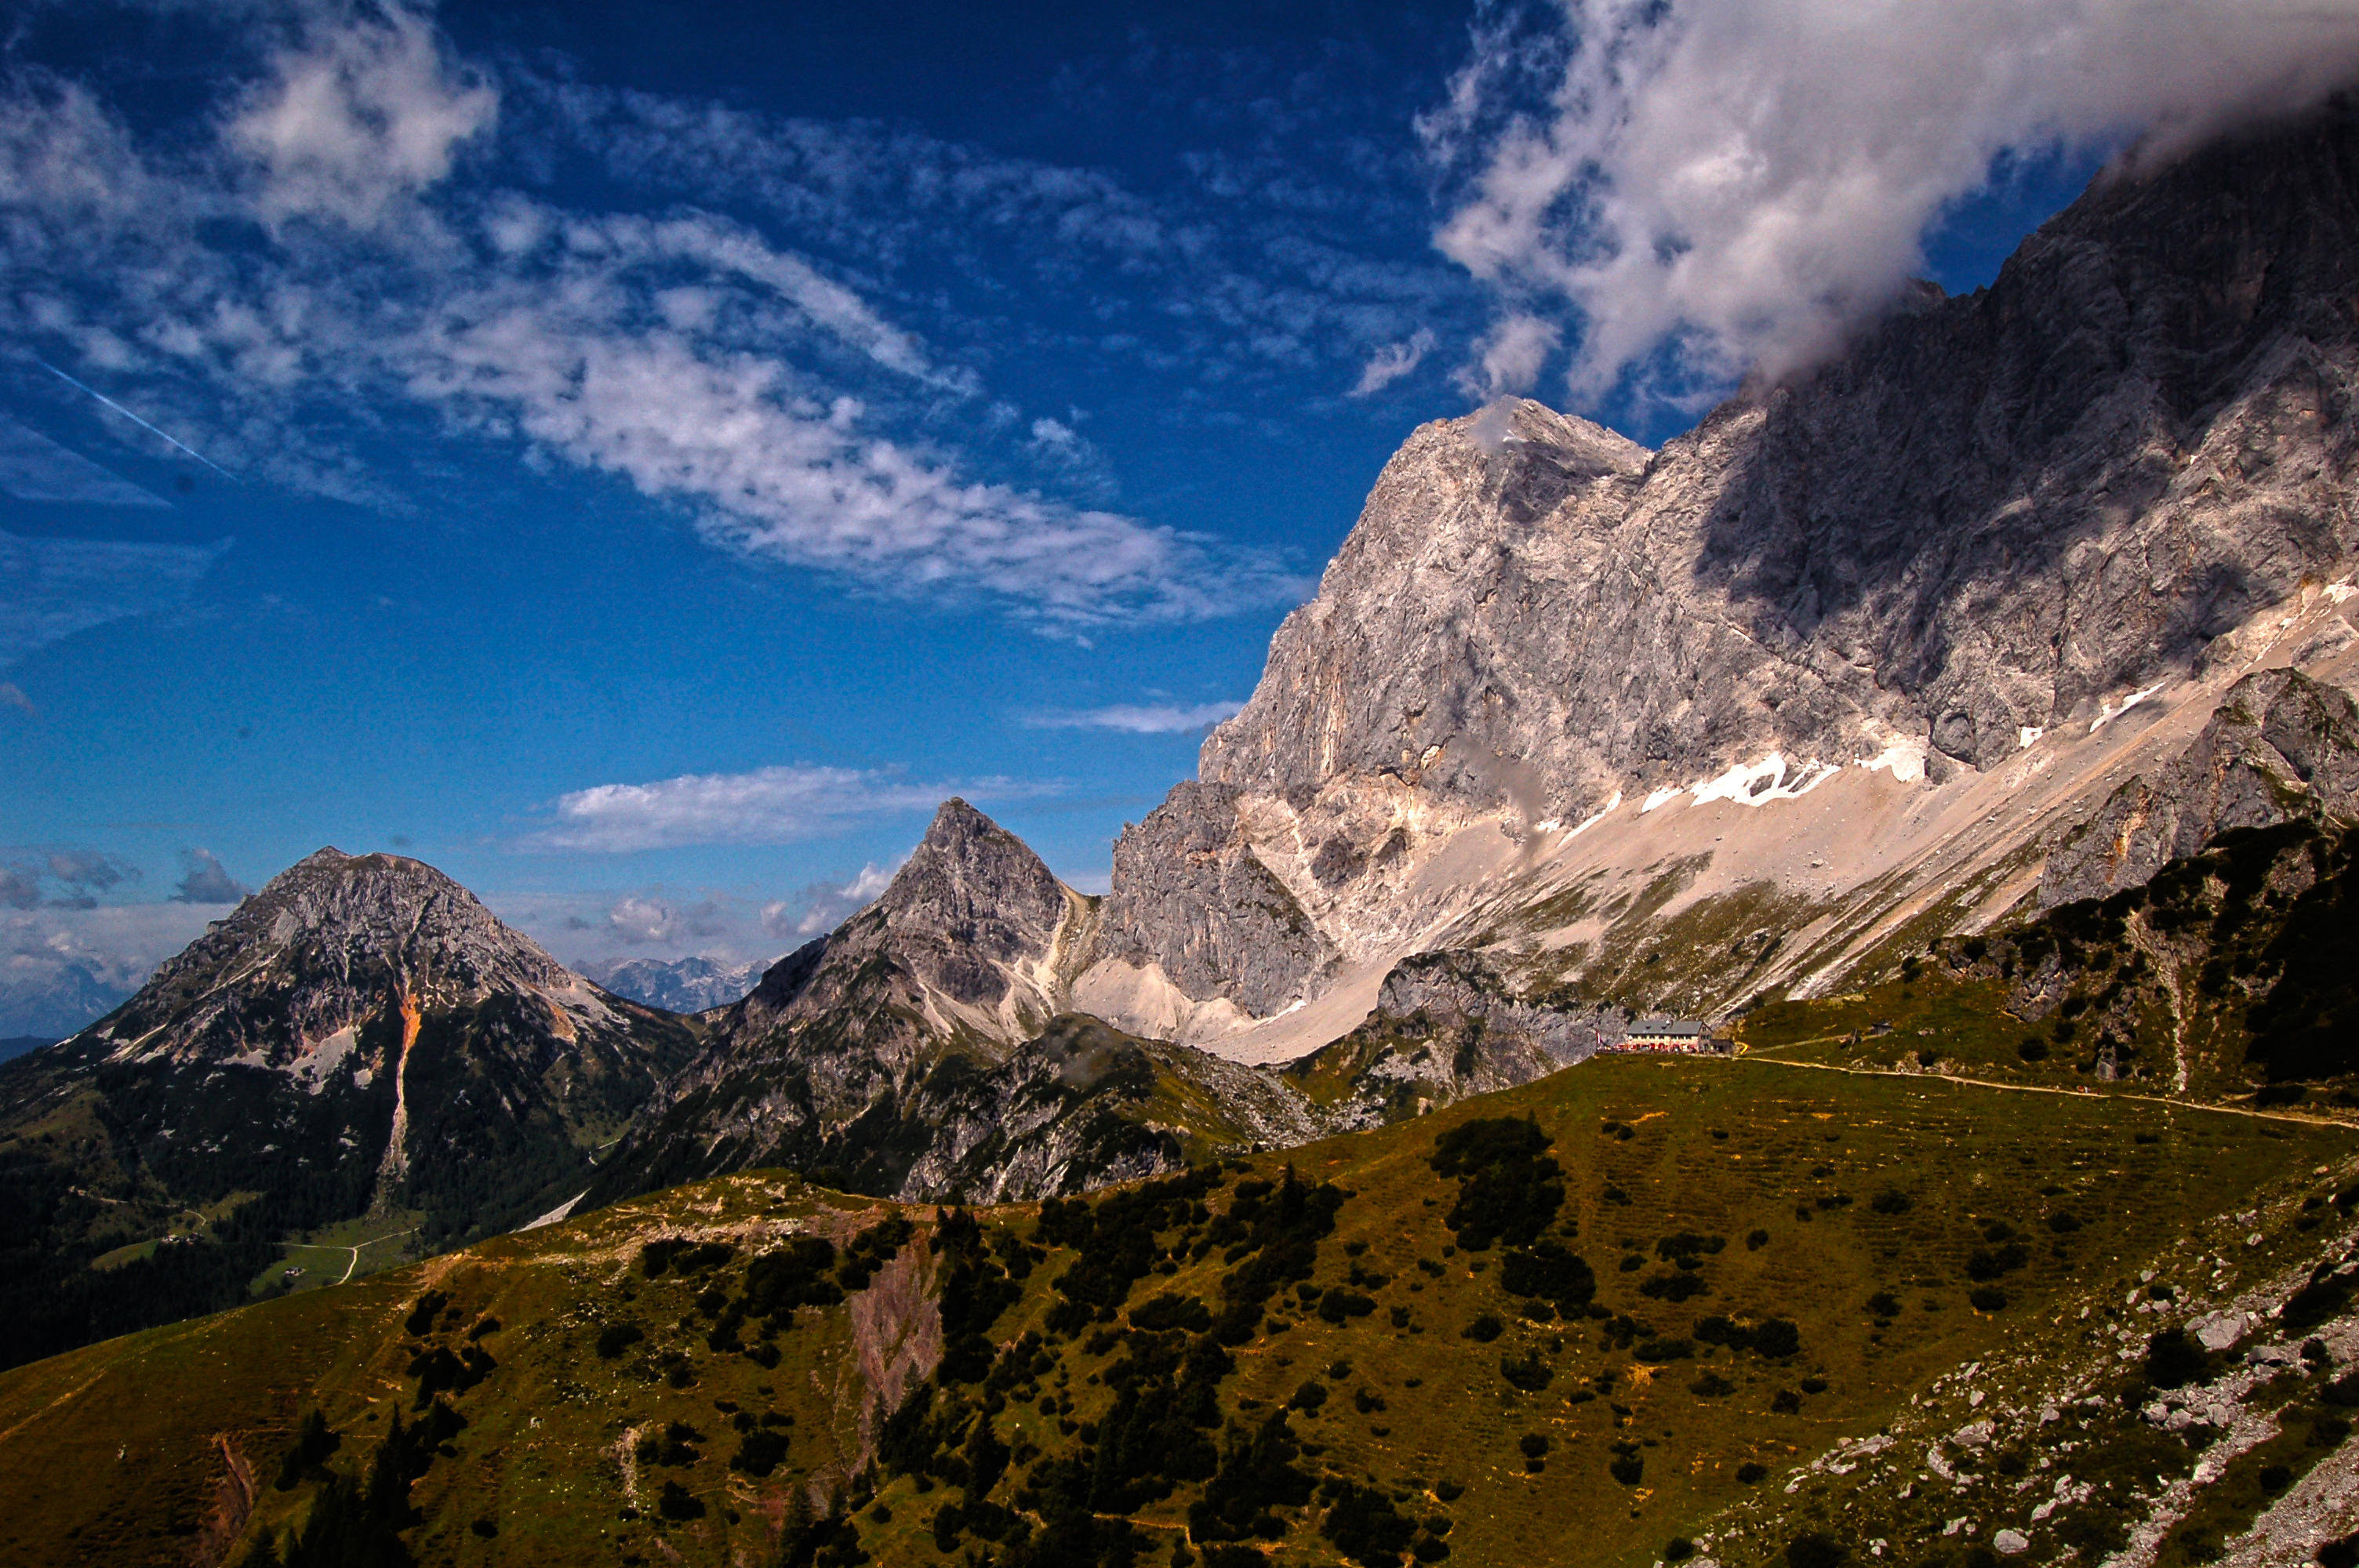
landscape, nature, wilderness, mountain, snow, cloud, hill, adventure, valley, mountain range, scenic, rocky, ridge, summit, outdoors, alps, plateau, landform, mountain pass, geographical feature, mountainous landforms